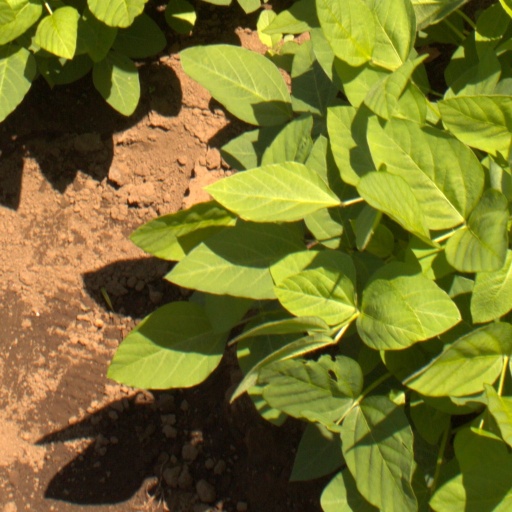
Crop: soybean